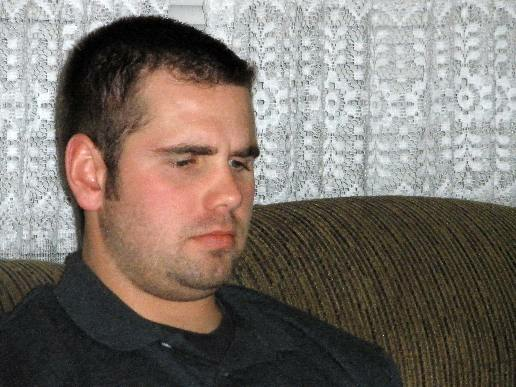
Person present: Yes